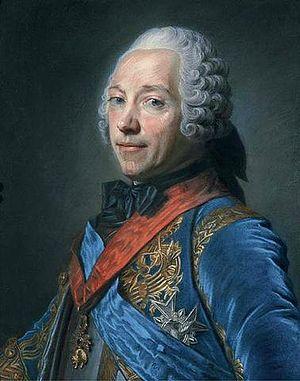
Gisors est une commune française située dans le département de l'Eure, en région Normandie.